Matsuura Takeshirō Memorial Museum

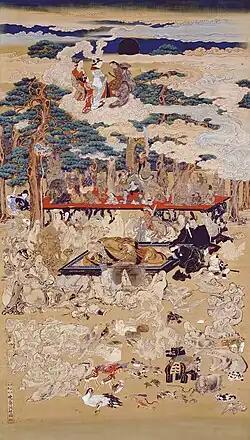
"Hokkai Dōjin Taking a Nap Under the Trees" (ICP) (1886), by Kawanabe Kyōsai(Matsuura Takeshirō Memorial Museum)

opened in Matsusaka, Mie Prefecture, Japan in 1994. It is dedicated to the life and work of local scion and explorer Matsuura Takeshirō, who travelled to Ezo six times at the end of the Edo period, penning many volumes of diaries and producing many maps. The collection includes the Important Cultural Property "Materials Relating to Matsuura Takeshirō", an assemblage of some 1,503 items.